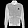
Label: Coat